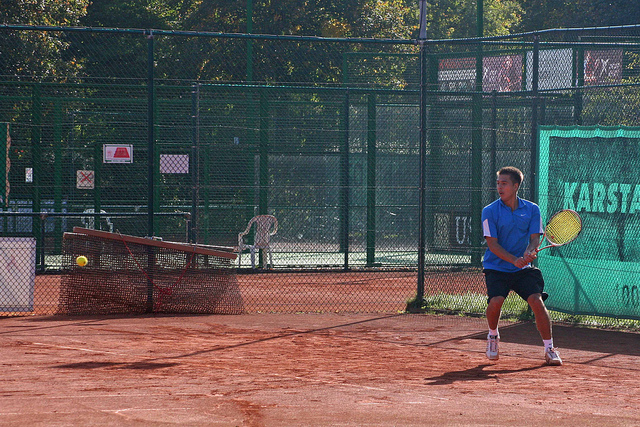
vận động viên tennis nam đang cầm vợt đứng trên sân đất